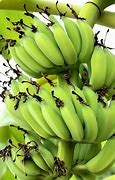
Label: banana